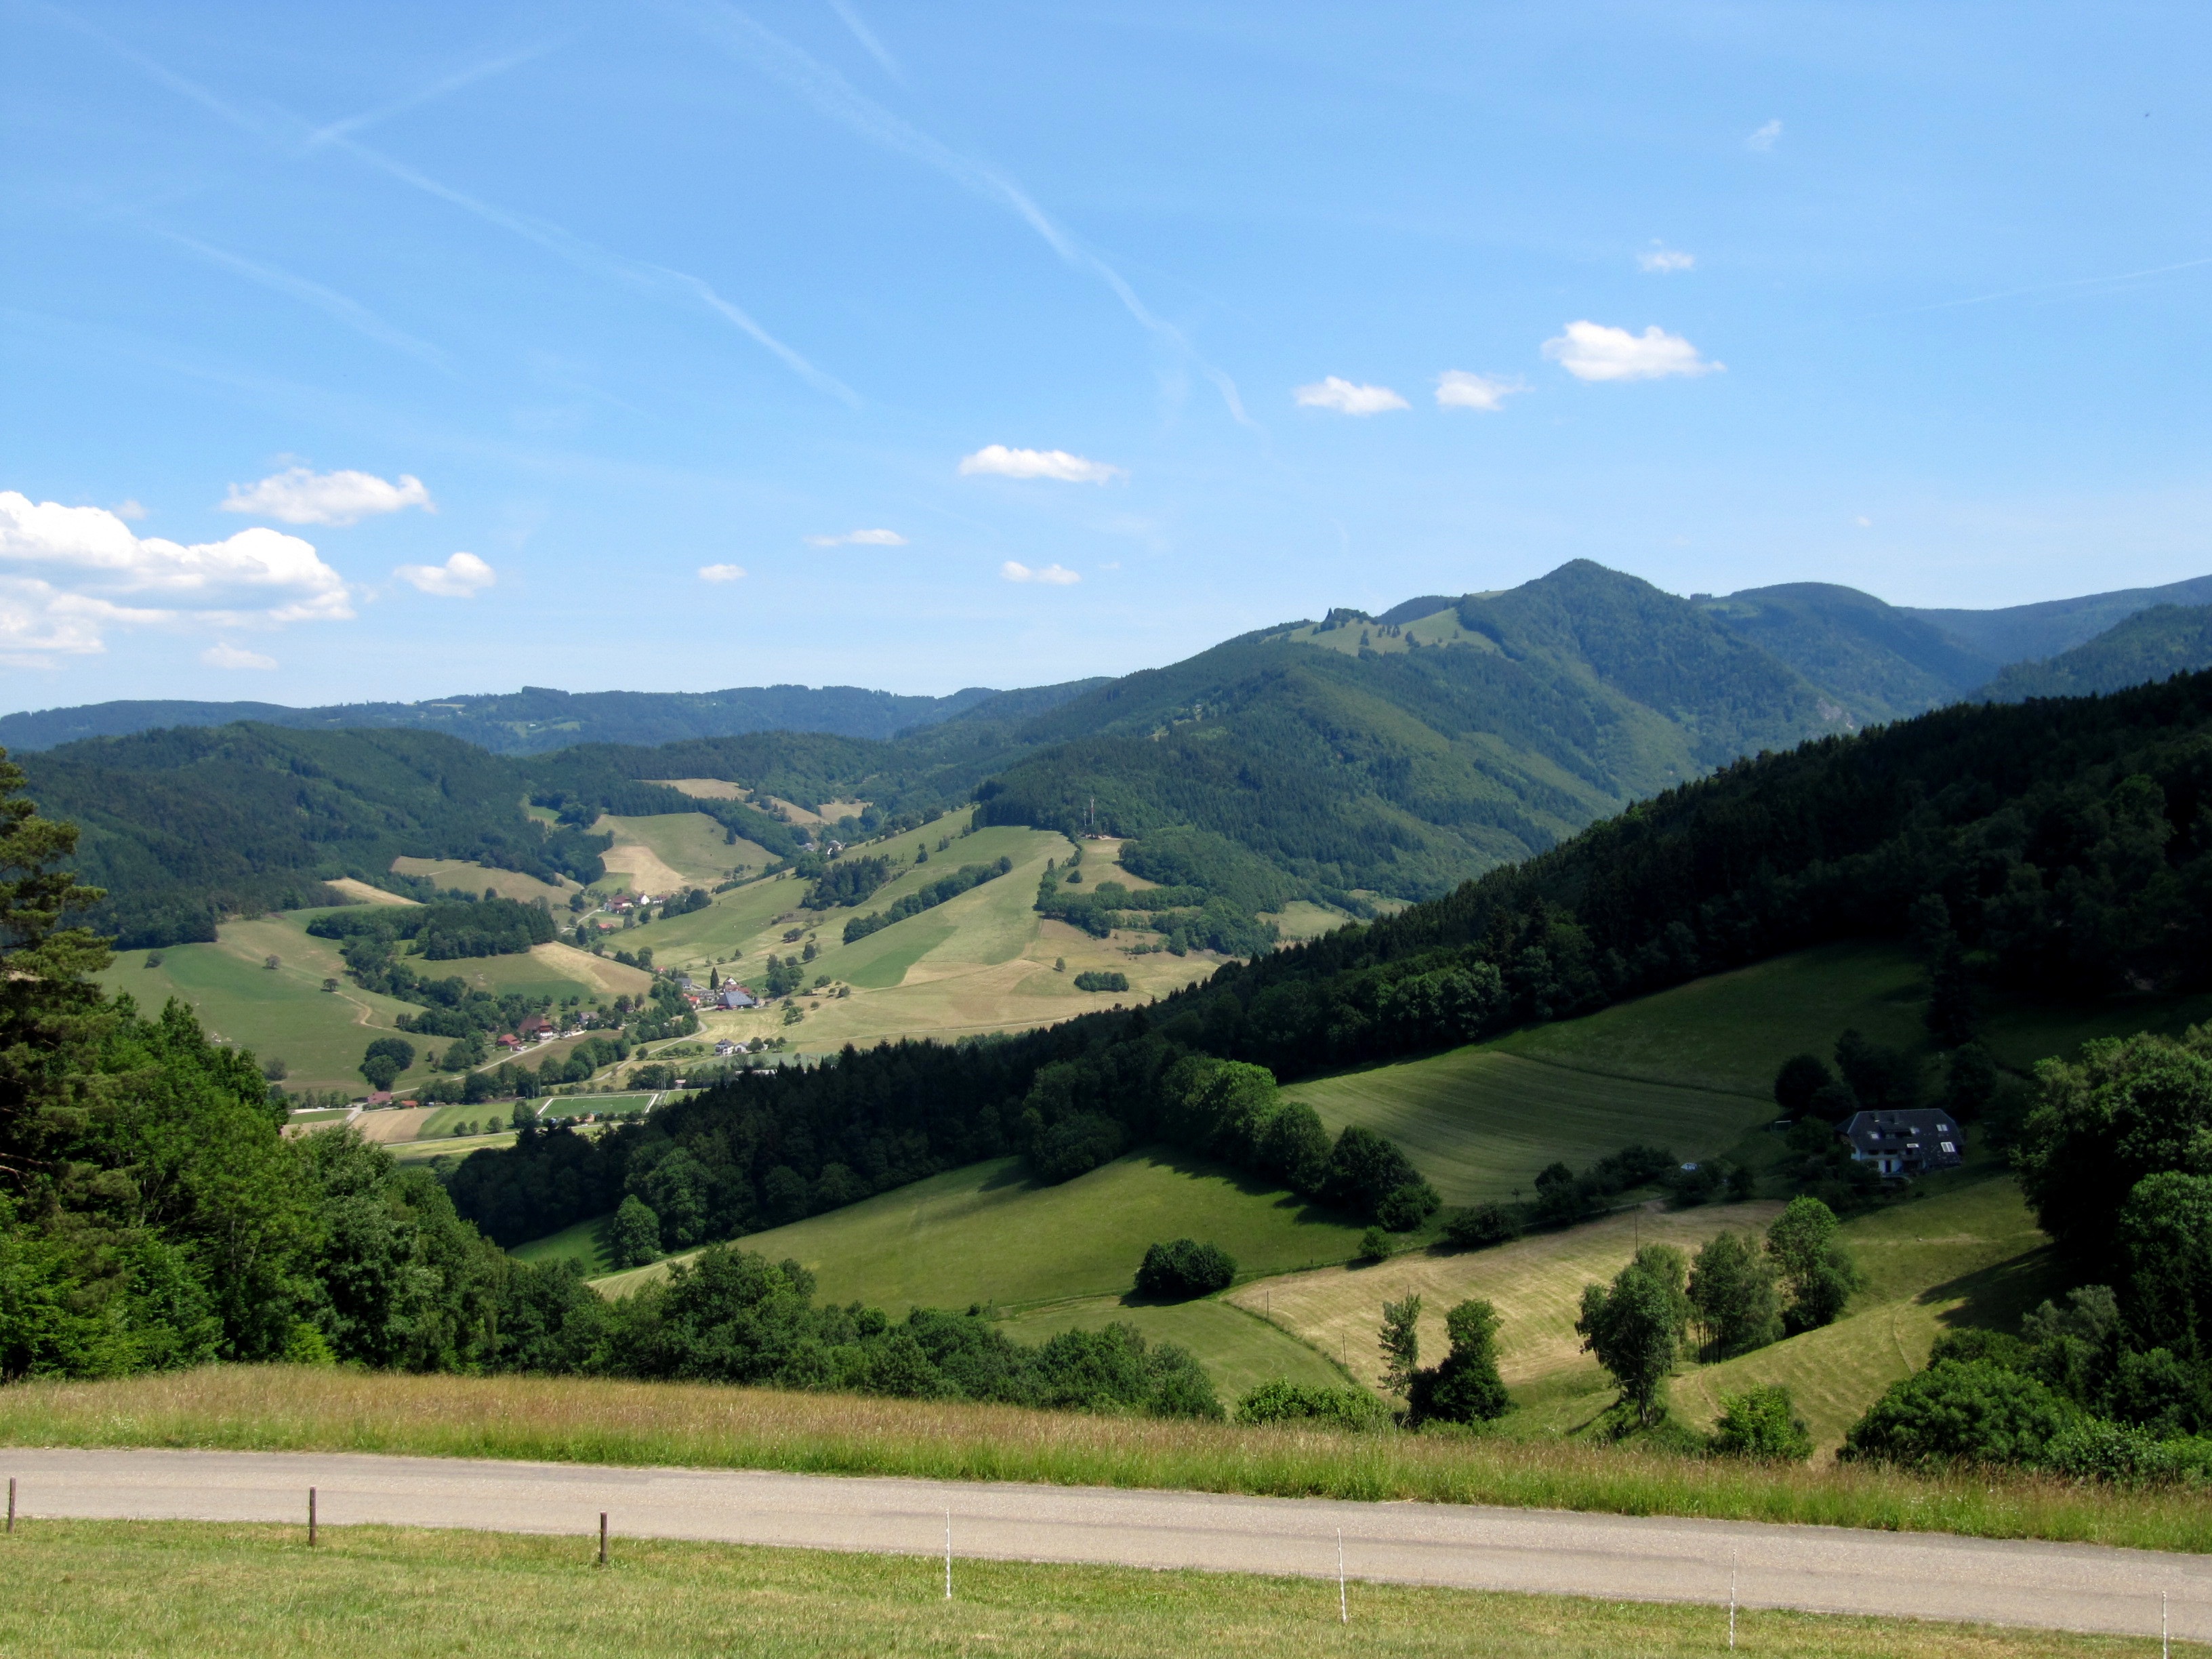
landscape, mountain, meadow, hill, valley, mountain range, pasture, reservoir, highland, ridge, plain, alps, grassland, plateau, fell, loch, idyll, black forest, rural area, landform, mountain pass, geographical feature, mountainous landforms, high ridge